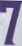
Number: 7